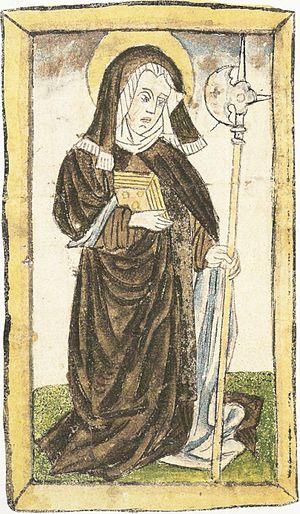
Wiborada de Saint-Gall est une religieuse suisse, première femme canonisée par le Vatican. Vierge et martyre, elle est victime d'un raid hongrois le 1ᵉʳ mai 926 à Saint-Gall. Sa sainteté est reconnue en 1047 déjà par le pape Clément II. Ses attributs iconographiques sont un livre et une hache, cette dernière pour rappeler son martyre. Elle passe pour être la protectrice des gouvernantes de cures, des cuisinières, des bibliothécaires et bibliophiles. Sa fête, spécifique à l'évêché de Saint-Gall, est célébrée le 2 mai.